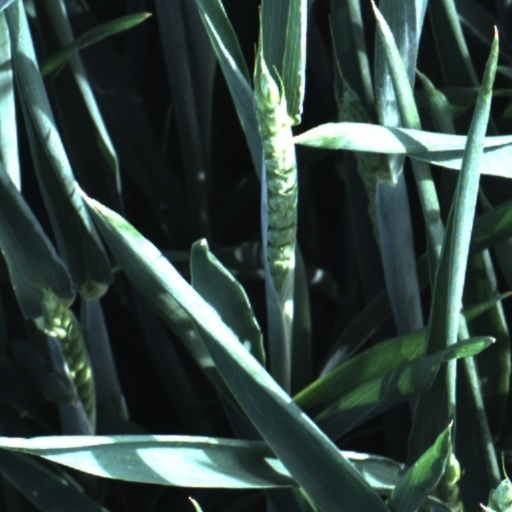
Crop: wheat